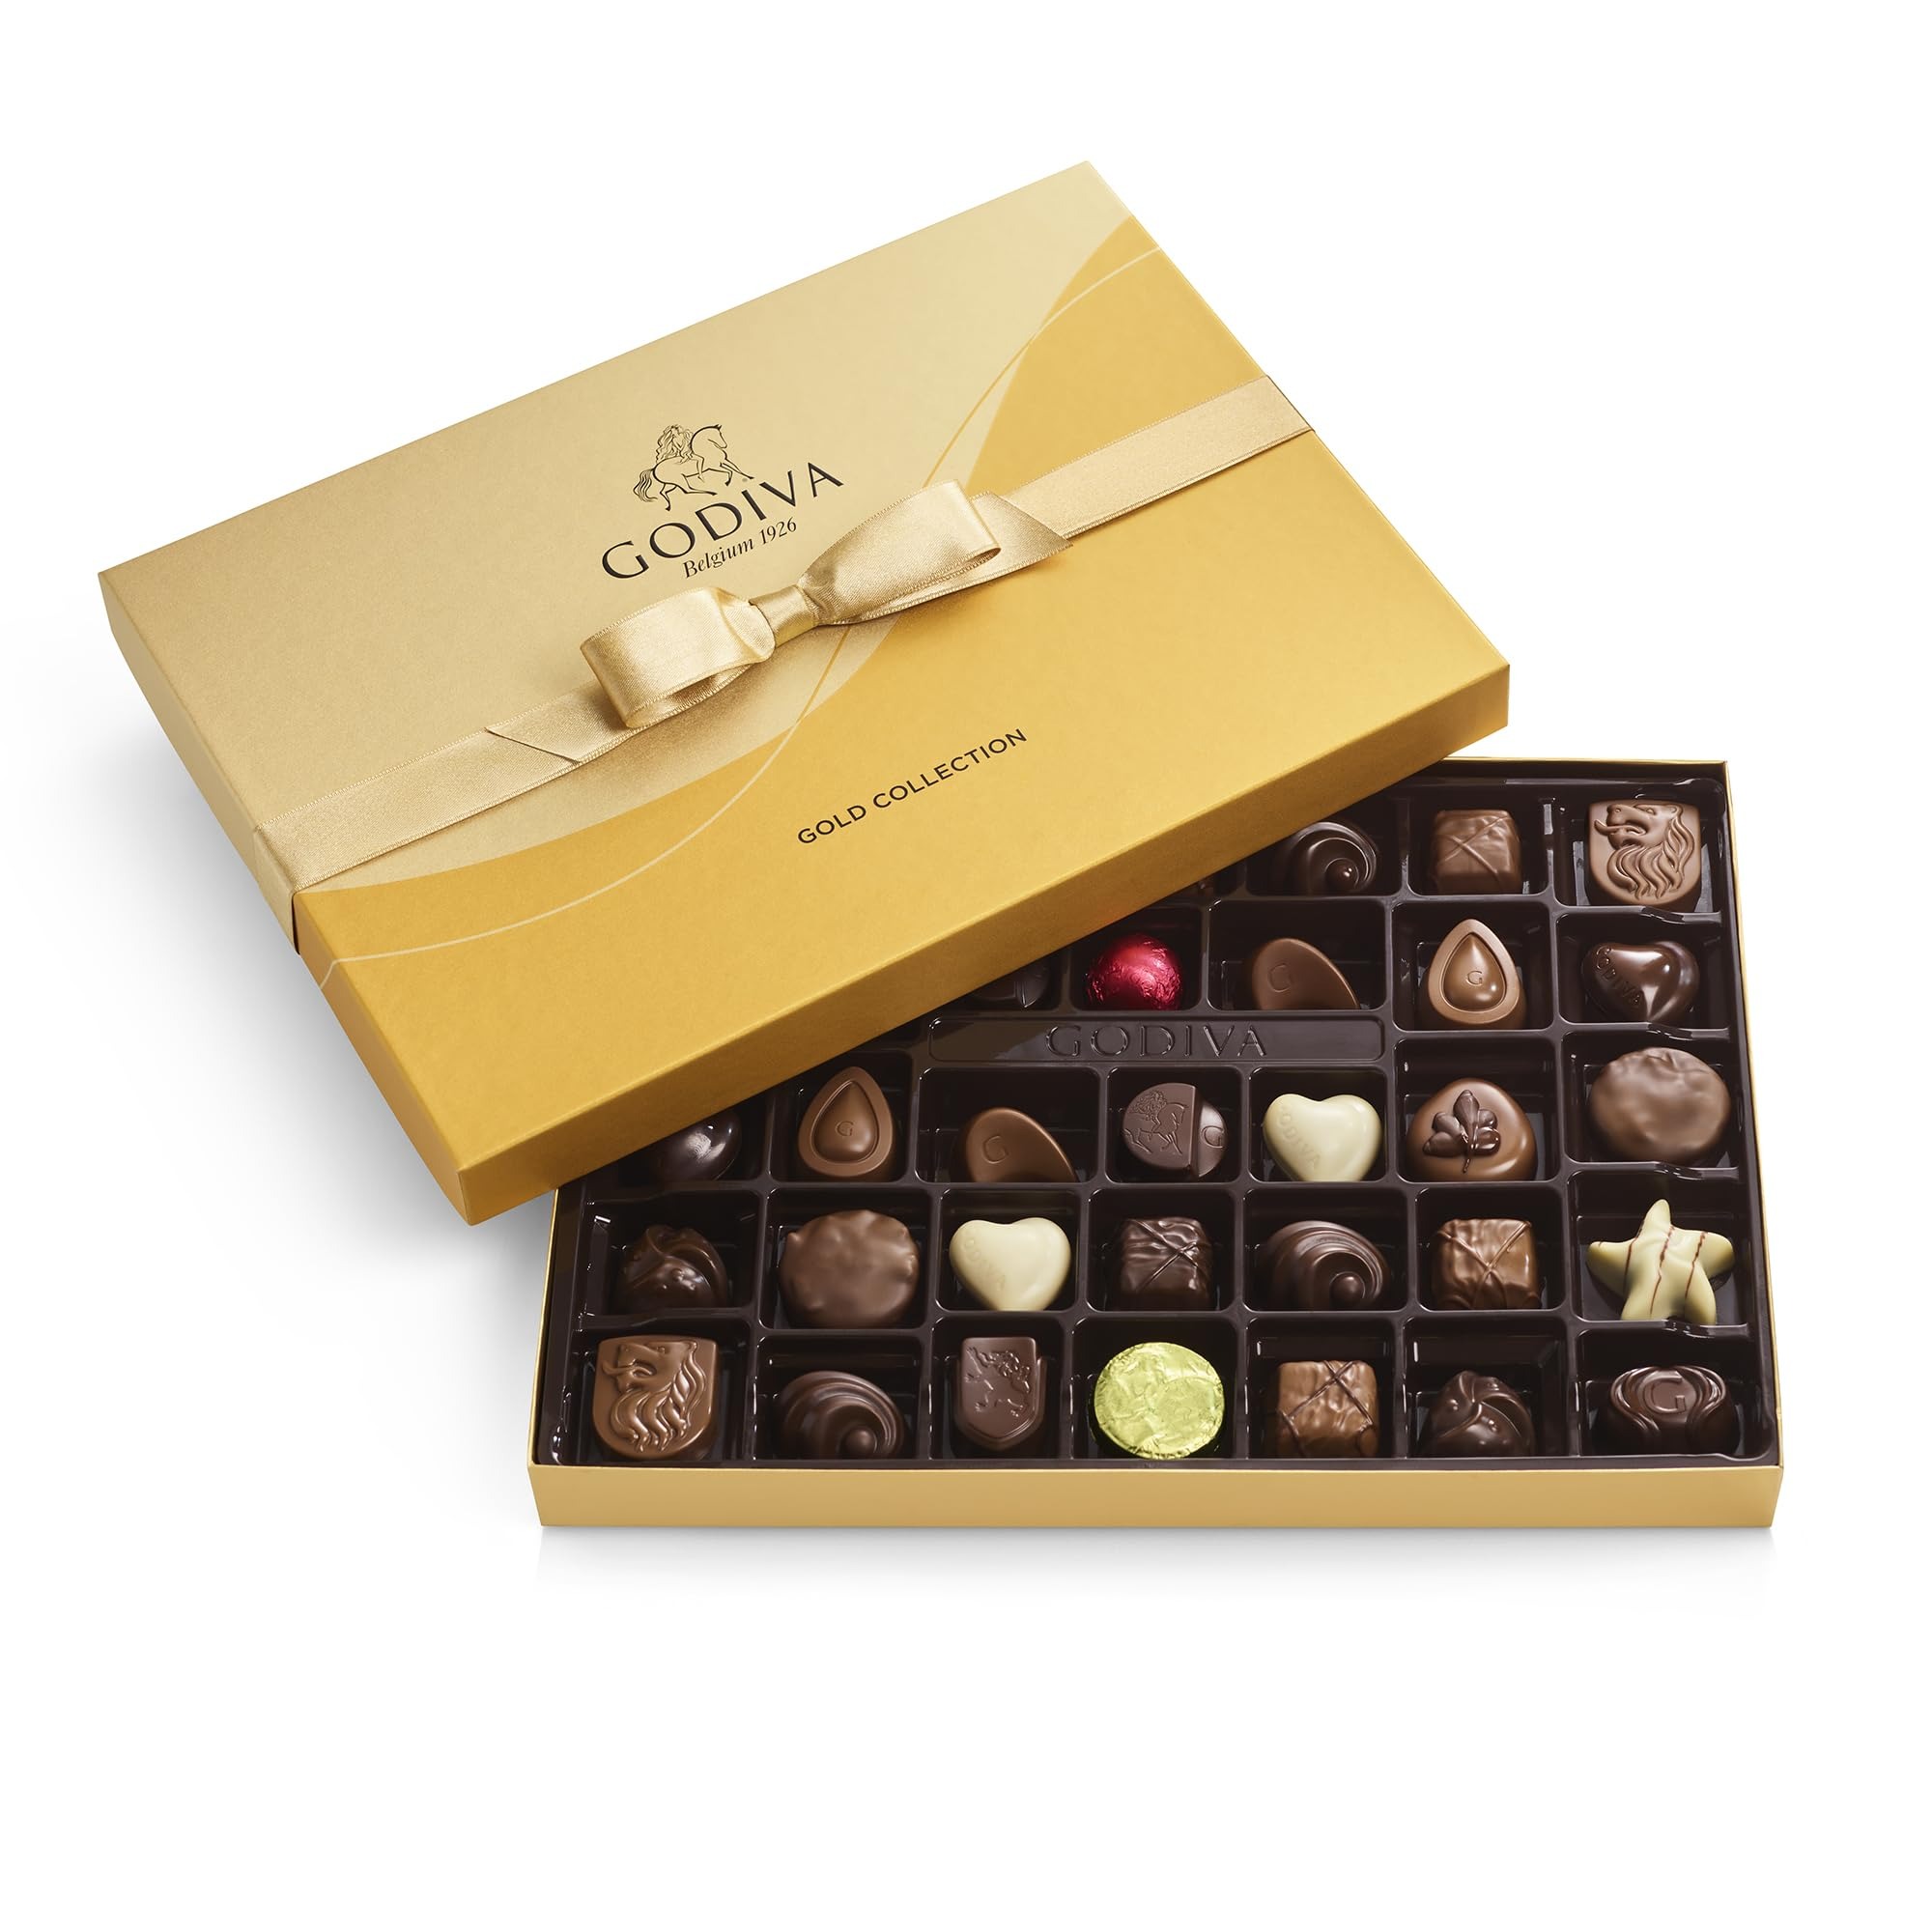
Item Name: Godiva Assorted Chocolate Gift Box- Milk, White and Dark Chocolate with Caramel and Nuts, Gourmet Chocolate Candy Gift Basket for Graduation, Father’s Day, Birthday and Anniversary, Gold Ribbon, 36-Piece
Bullet Point 1: ELEVATE YOUR CELEBRATIONS - Transform any event into a truly luxurious experience with Godiva’s 36pc Gold Chocolate Gift Box. This meticulously crafted assortment is the epitome of indulgence, featuring tantalizing milk, silky dark, and creamy white chocolate. Each bite delivers unparalleled flavor, satisfying the most discerning palates. This assorted chocolate gift box is the perfect Graduation and Father’s Day chocolate for your celebrations.
Bullet Point 2: MASTERFULLY CRAFTED INDULGENCE - Delight in the superior quality of Godiva's chocolates, thoughtfully made with high-grade ingredients and Belgian techniques. This chocolate gift box showcases exquisite flavors and sophisticated texture combinations, leaving an unforgettable impression. Perfect for those who appreciate gourmet chocolate.
Bullet Point 3: GIFT OF PURE ELEGANCE - Present someone special with the epitome of luxurious gifting—Godiva’s elegantly designed gold chocolate box, wrapped in a charming Gold ribbon. This assortment exudes sophistication and warmth, ensuring your gift is as aesthetically pleasing as it is delicious. Celebrate love, appreciation, or special milestones with a confectionary treasure that speaks to the heart.
Bullet Point 4: ENCHANTING VARIETY - Indulge in a symphony of exquisite flavors from Godiva's gourmet chocolate gift box, a sweet Graduation or Father’s Day surprise or part of a Spring gift basket. Relish in the harmonious blend of creamy pralinés, tangy fruits, and luscious caramels, handpicked to tantalize your taste buds. Each silky piece echoes an unmatched world of richness, making it a perfect gift for holidays, birthdays, thank you, congratulations or other celebrations.
Bullet Point 5: CELEBRATE BELGIAN ARTISTRY - Experience a timeless tradition of chocolate perfection with Godiva, founded in Belgium in 1926; this gourmet chocolate gift box not only boasts intricate designs but a rich heritage in every sumptuous bite. Savor the blend of unique chocolate varieties and premium fillings like creamy pralines and tangy fruits, each echoing the mastery of Belgian techniques; a charming testament to rich chocolate flavors that make a thoughtful gift. A perfect assorted chocolate candy variety pack for those who appreciate high-quality chocolate assortments.
Value: 13.75
Unit: Ounce

Price: 75